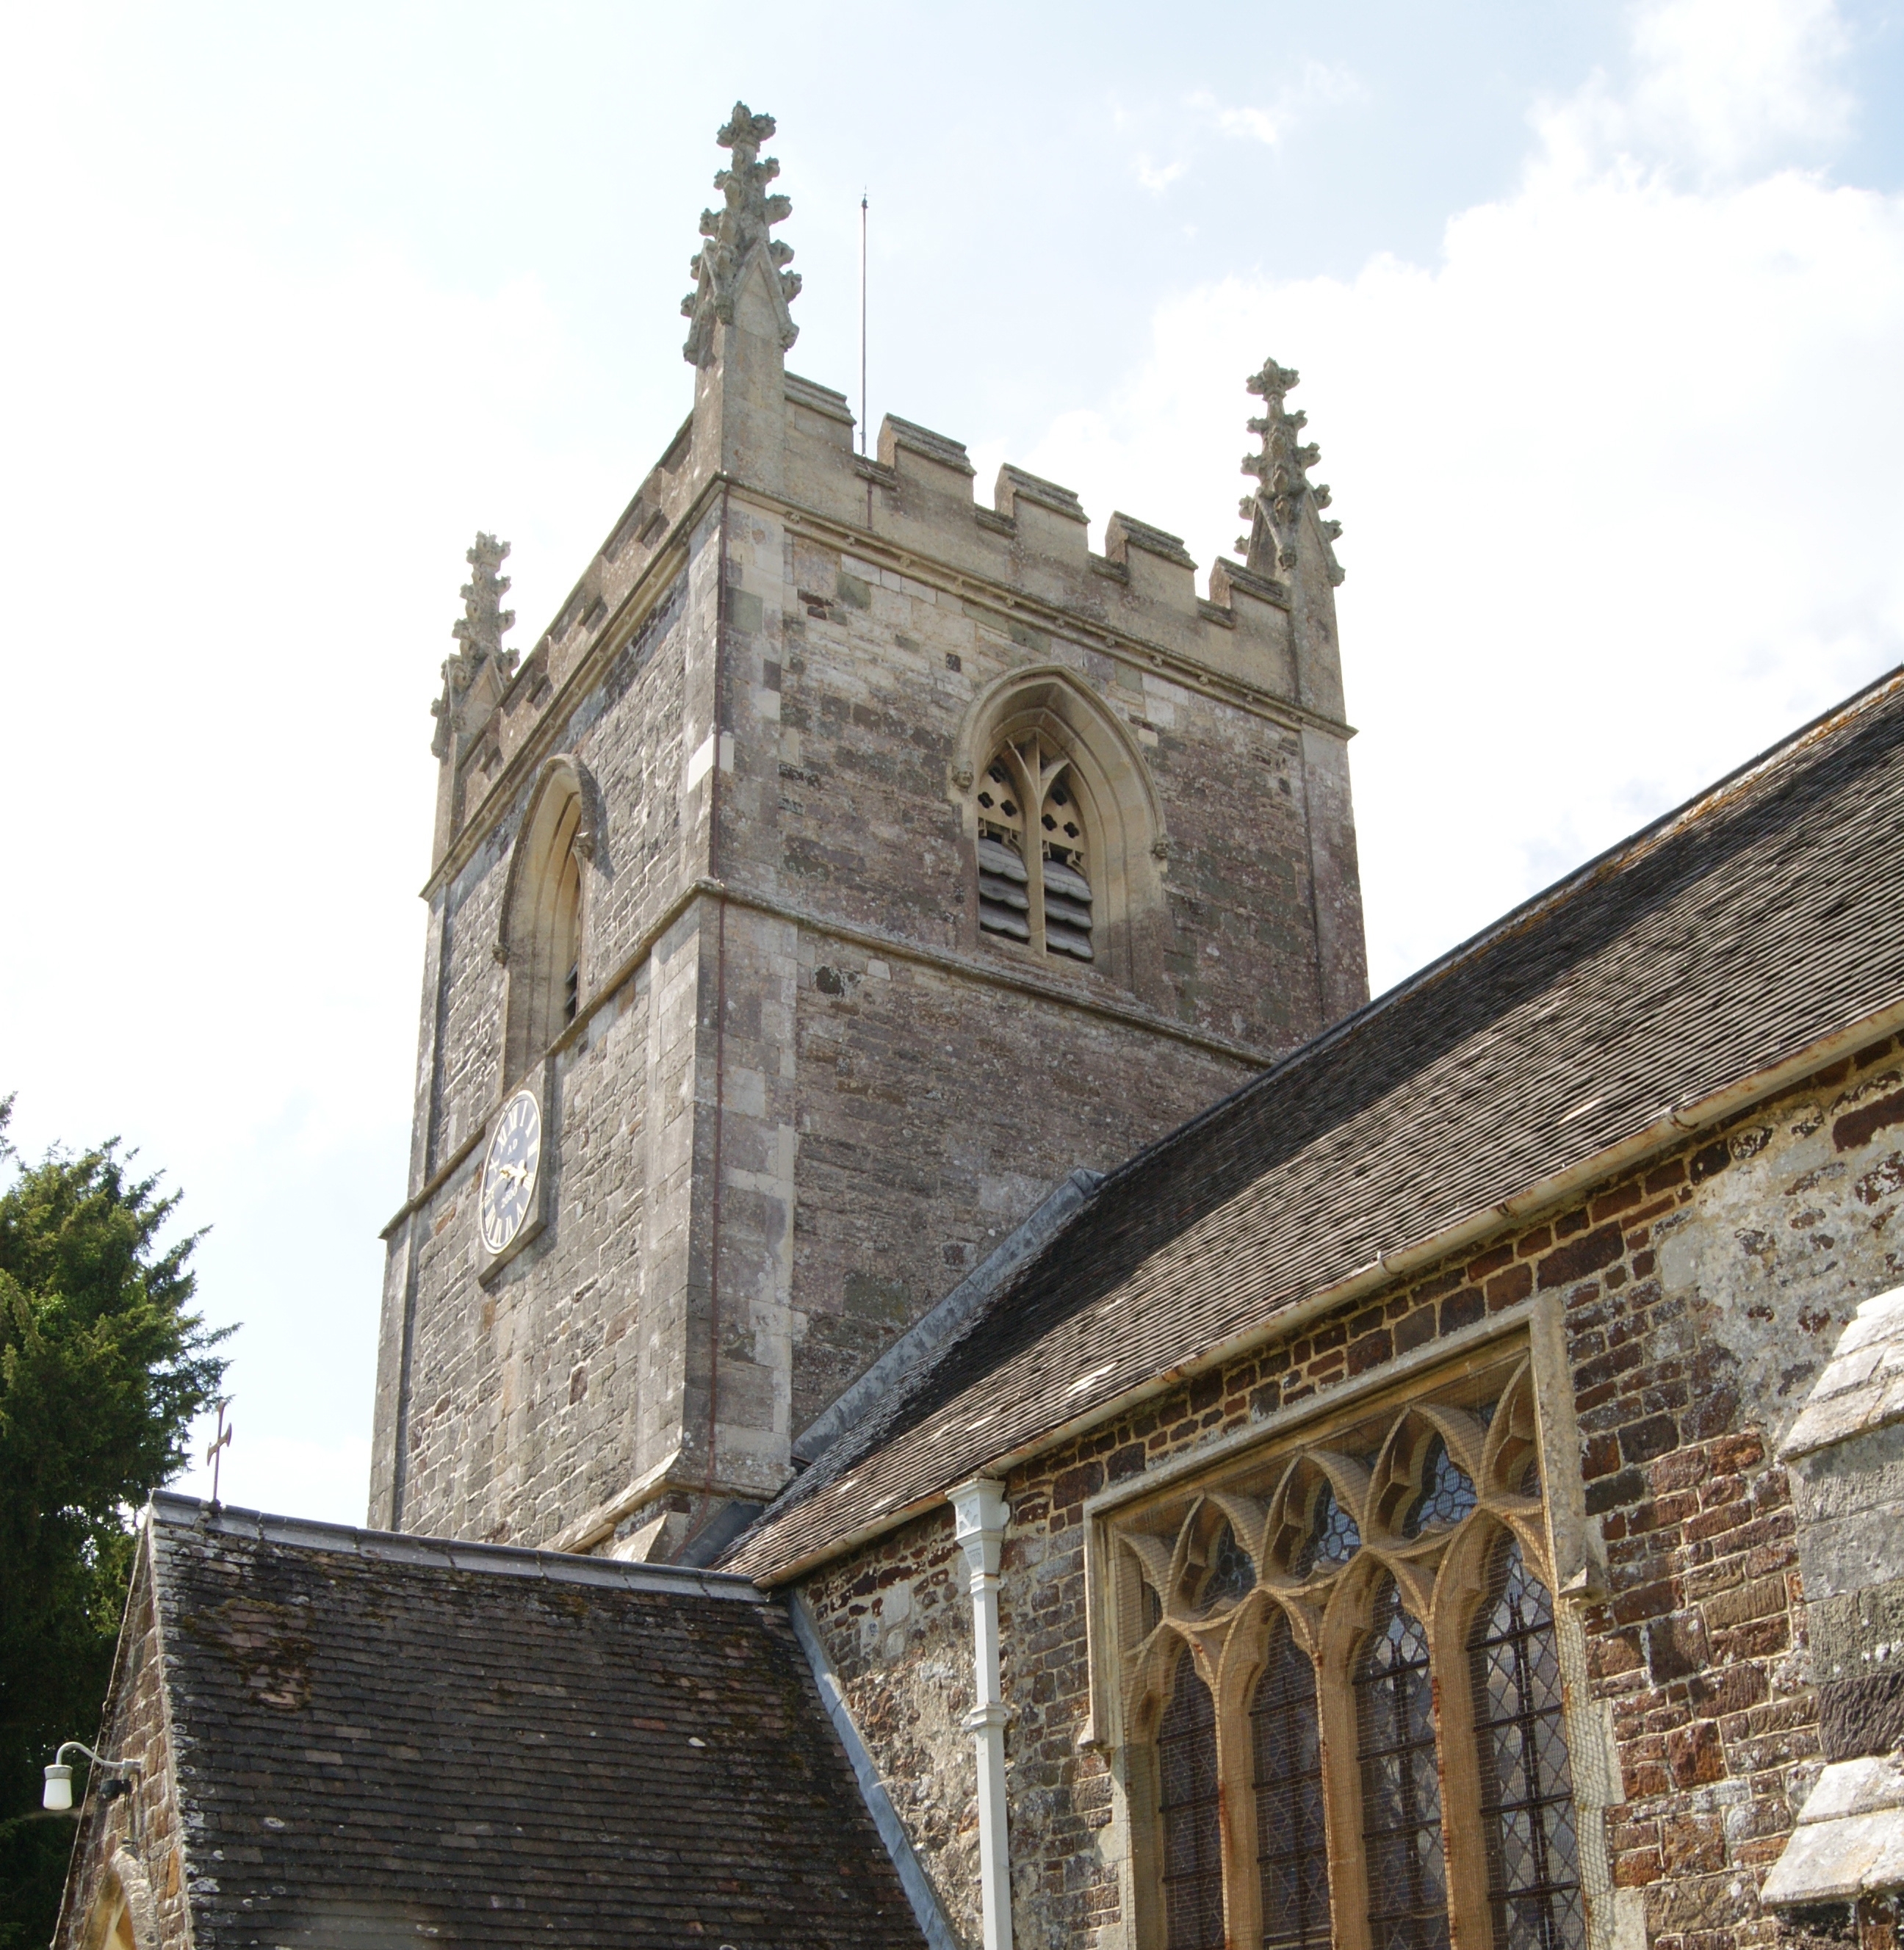
town, building, facade, church, cathedral, chapel, place of worship, bell tower, monastery, synagogue, basilica